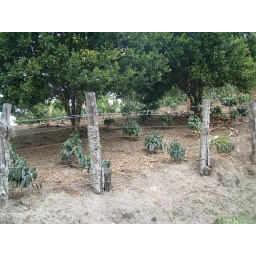
coffee plants grow better in shade of mandarin trees